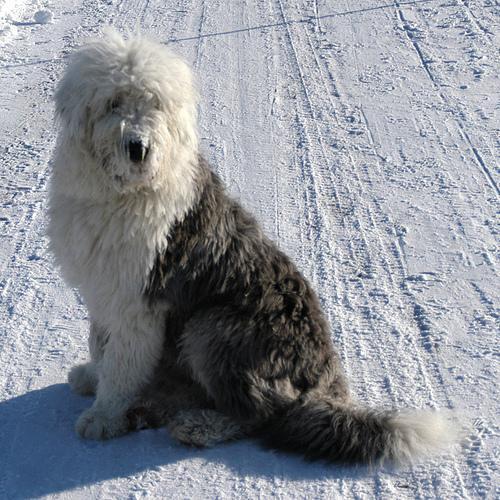
Old_English_sheepdog